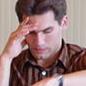
Age: 46